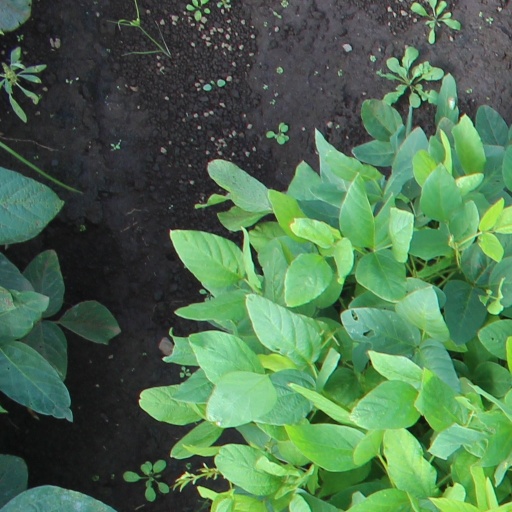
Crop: soybean